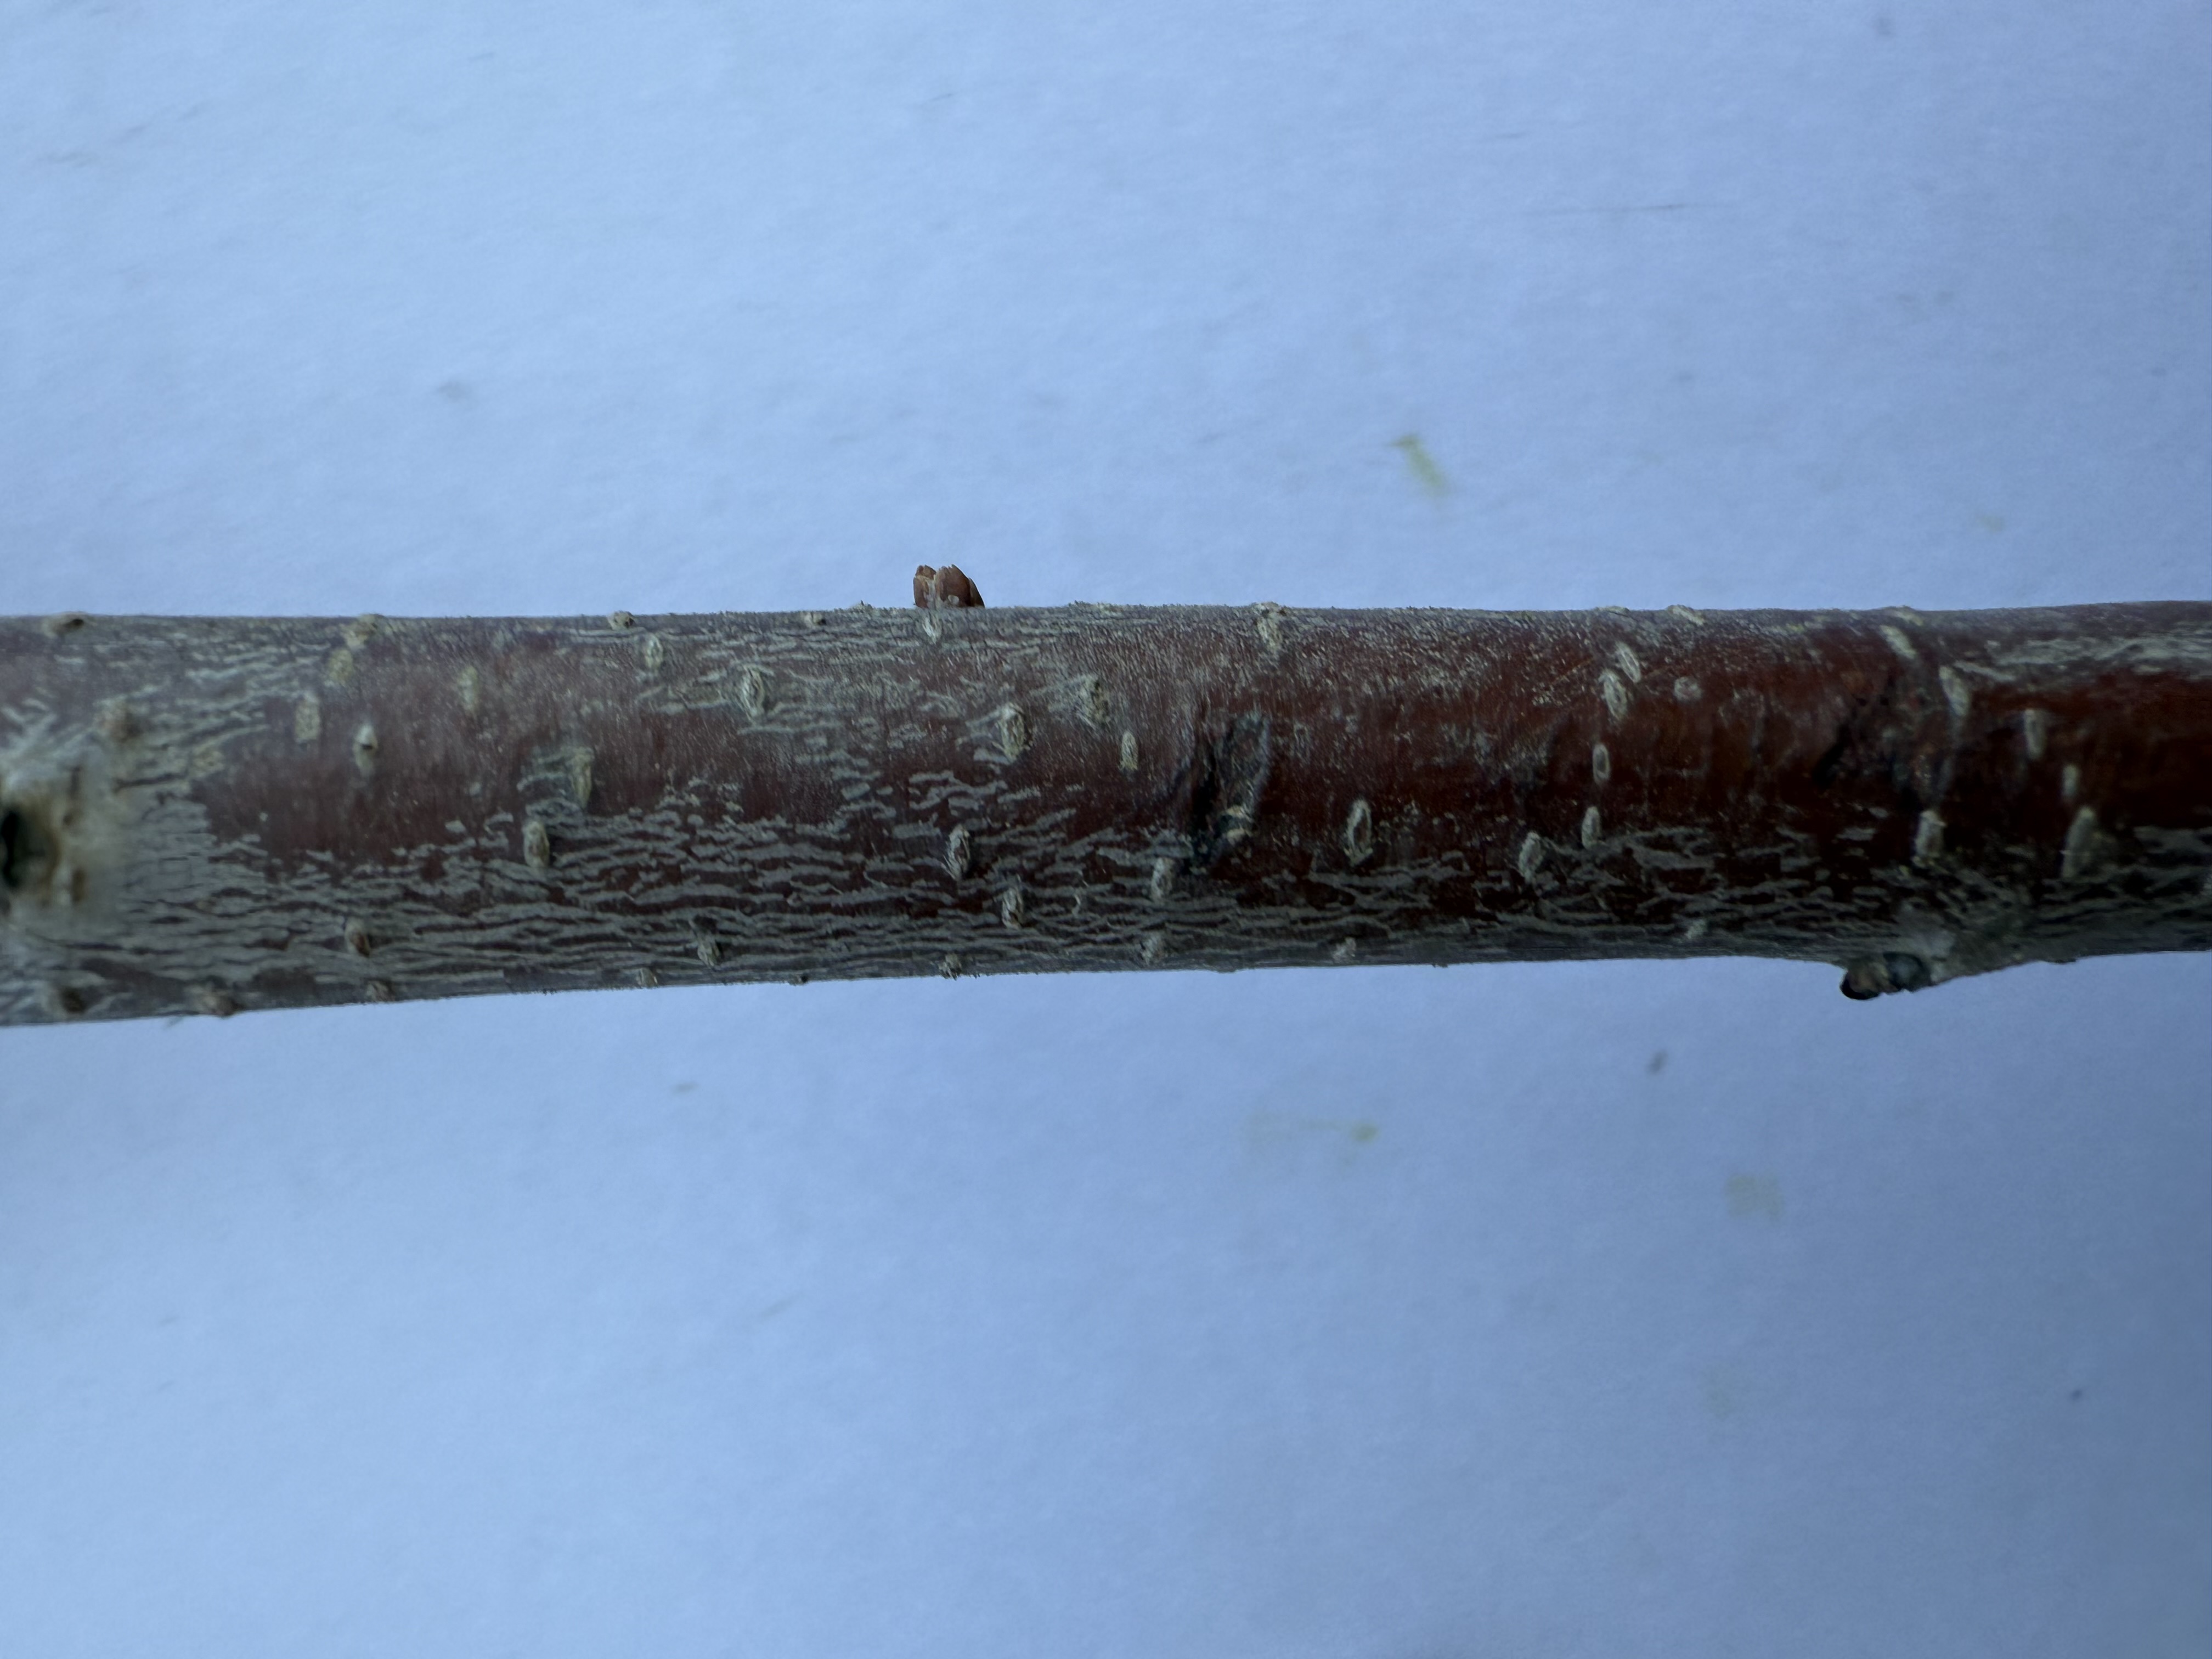
Variety: Sour Cherry